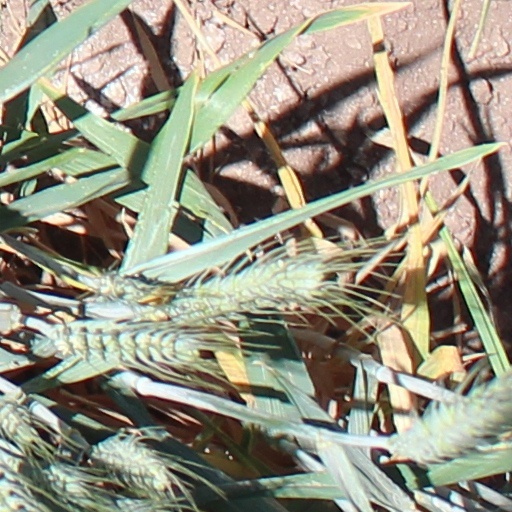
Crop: wheat